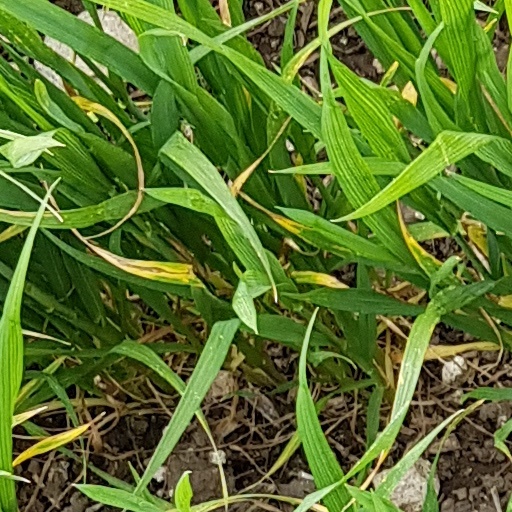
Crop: wheat